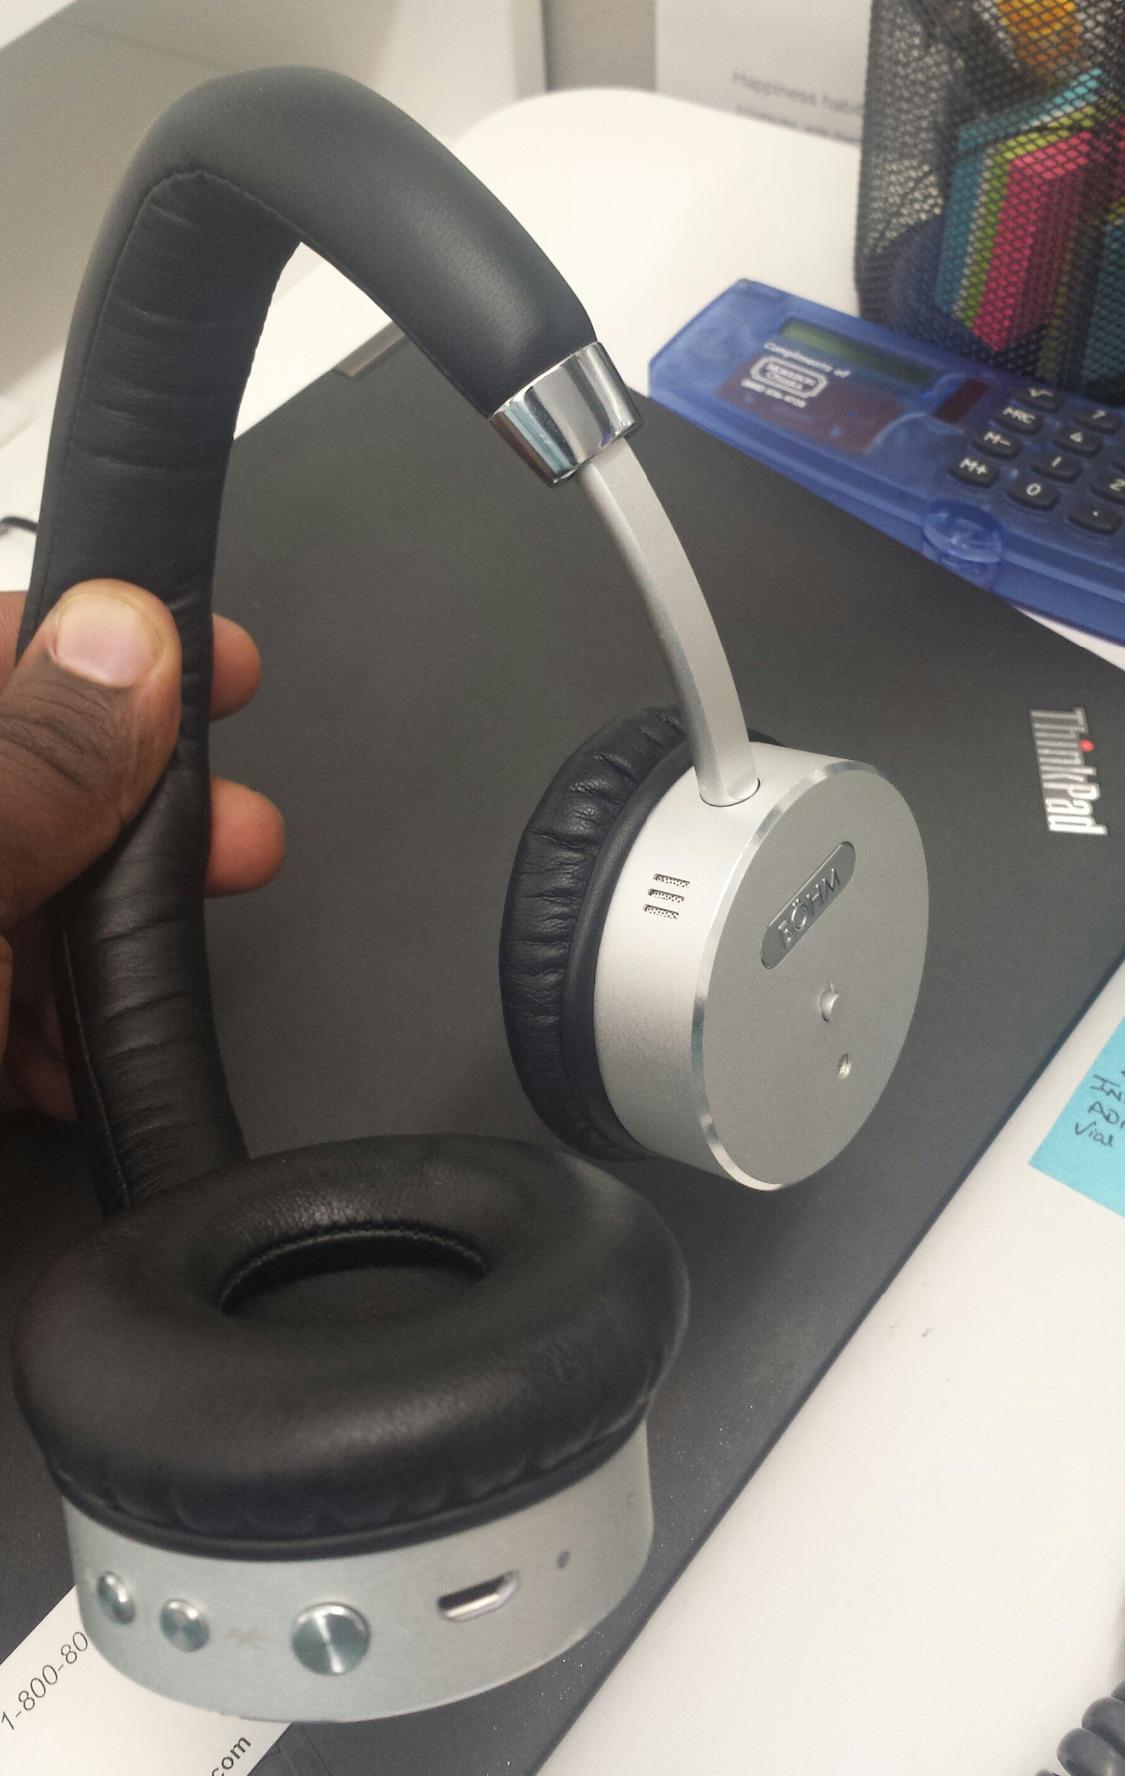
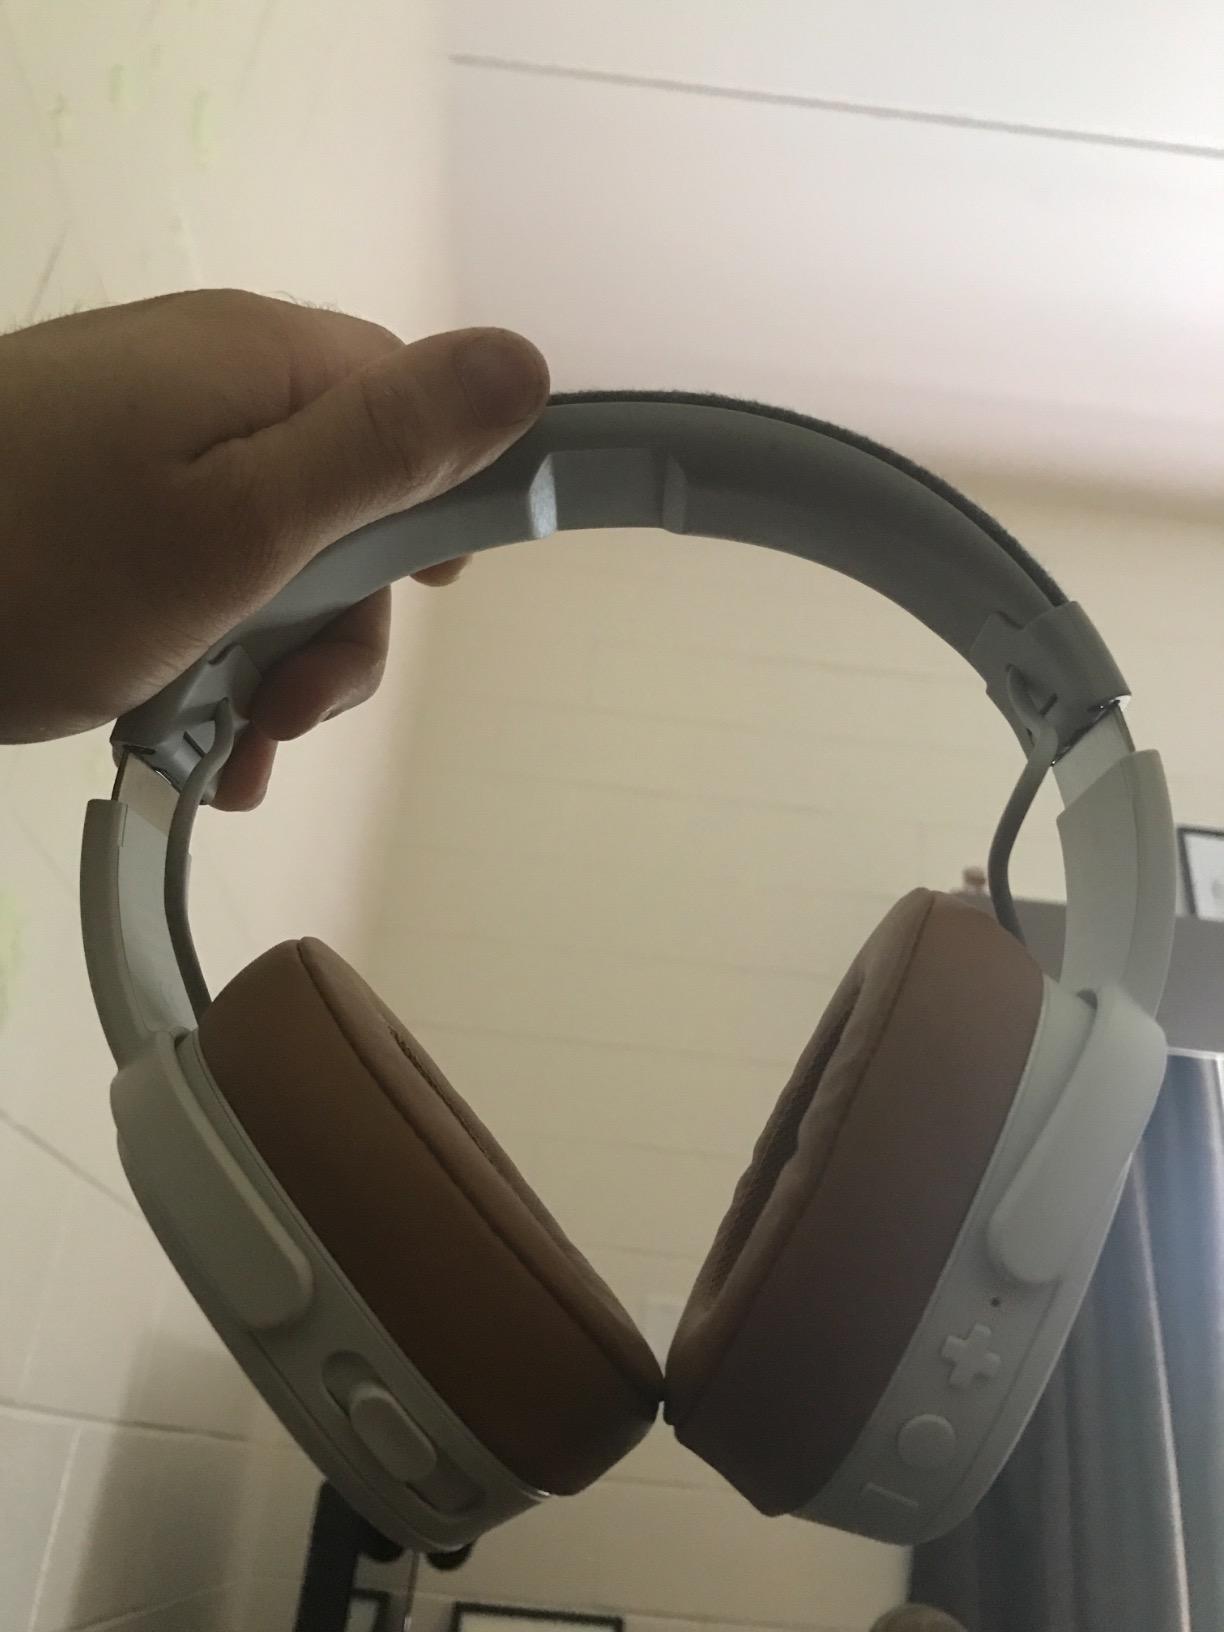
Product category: headphones
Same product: no